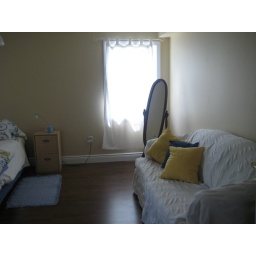
Sofa bed in master bedroom